Santa Sabina

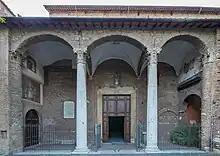
The side portico.

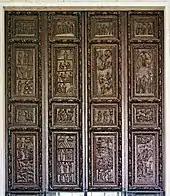
The doors.

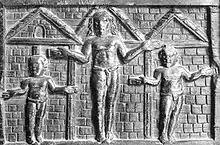
A depiction of the crucifixion on the wooden door of Santa Sabina. This is one of the earliest surviving depictions of the crucifixion of Christ.

The doors on the exterior of Santa Sabina are made of cypress wood, and originally had a layout of twenty-eight panels. Out of these panels, ten of the original have been lost, and are left without ornamentation.